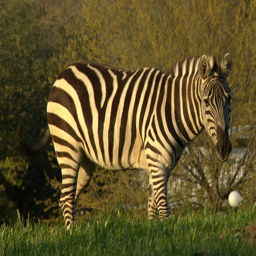
The Zebra was pictured looking at the camera.
A zebra is standing in a grassy field.
A zebra stands in a field of grass in front of some bushes.
A zebra grazes in an open lush green field.
A zebra looks at the camera while he is in the wild.